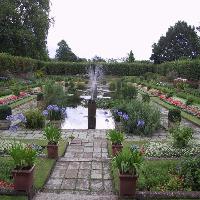
Weather: cloudy or overcast